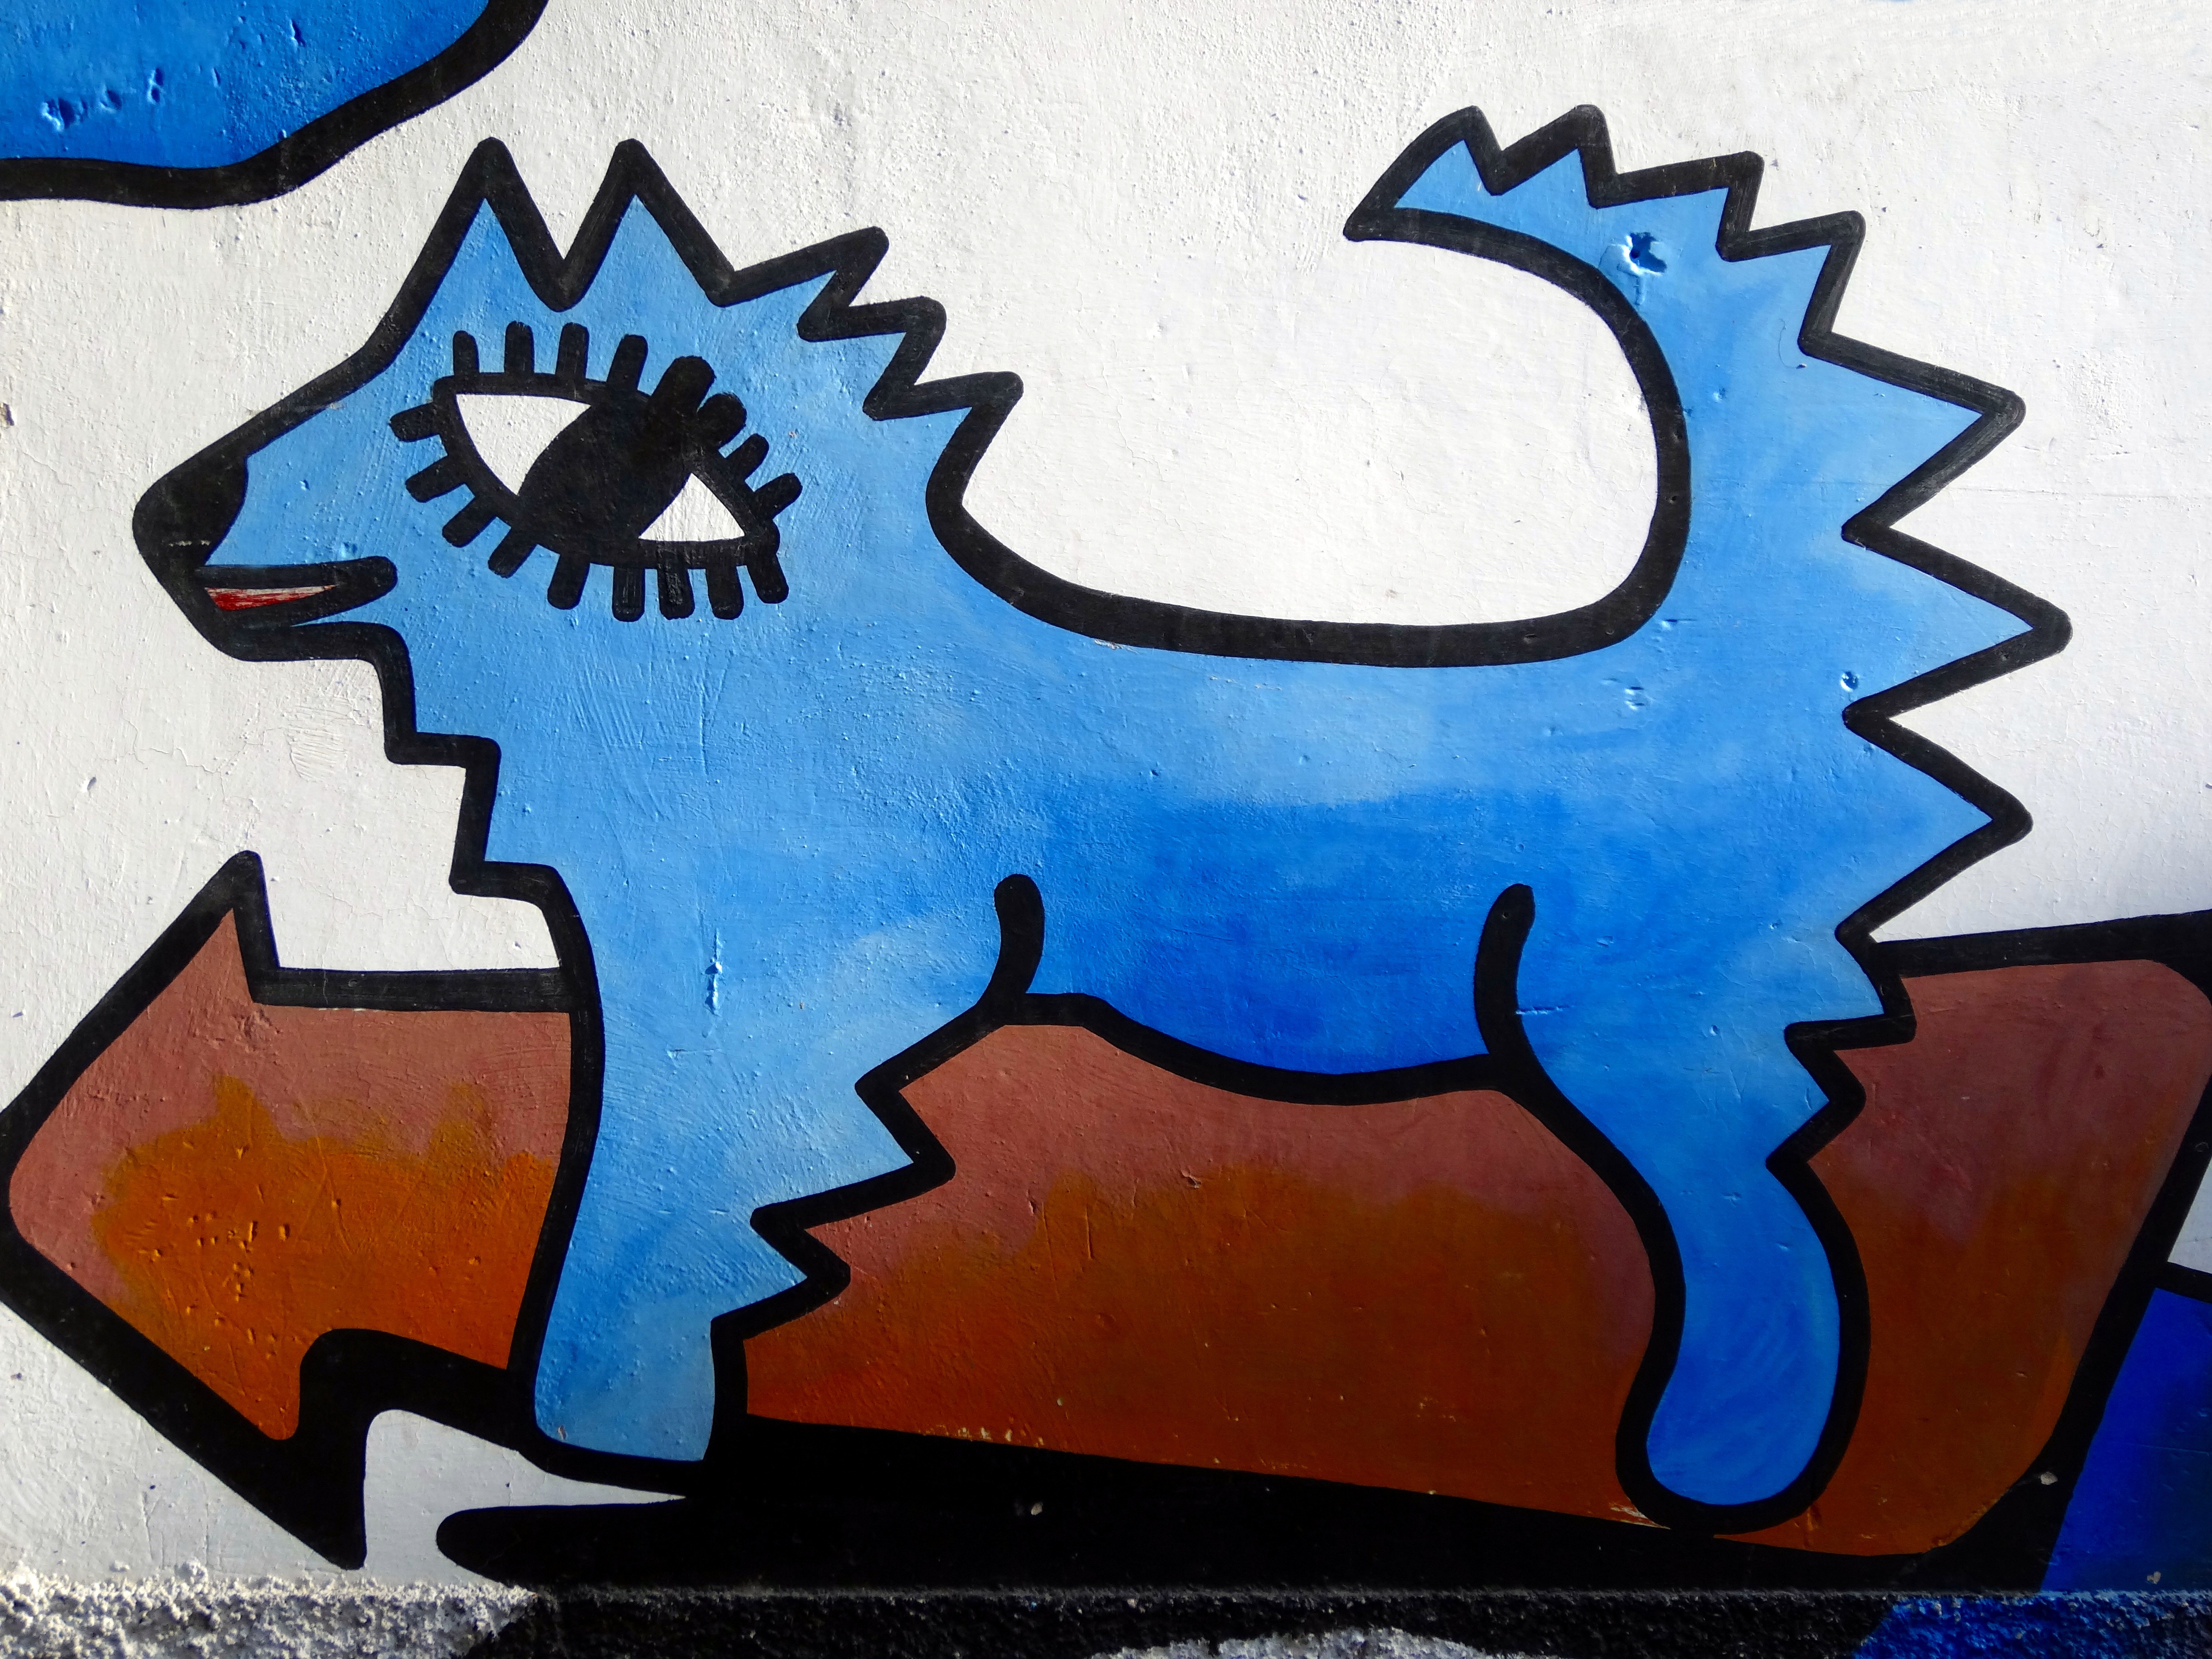
number, dog, blue, graffiti, cuba, font, art, illustration